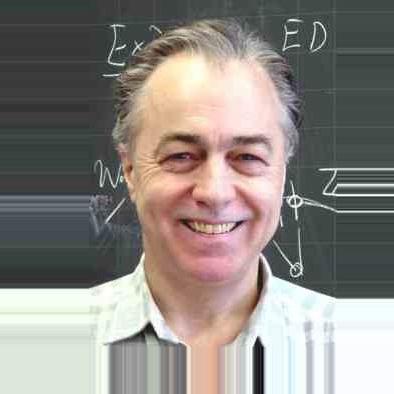
Age: 54